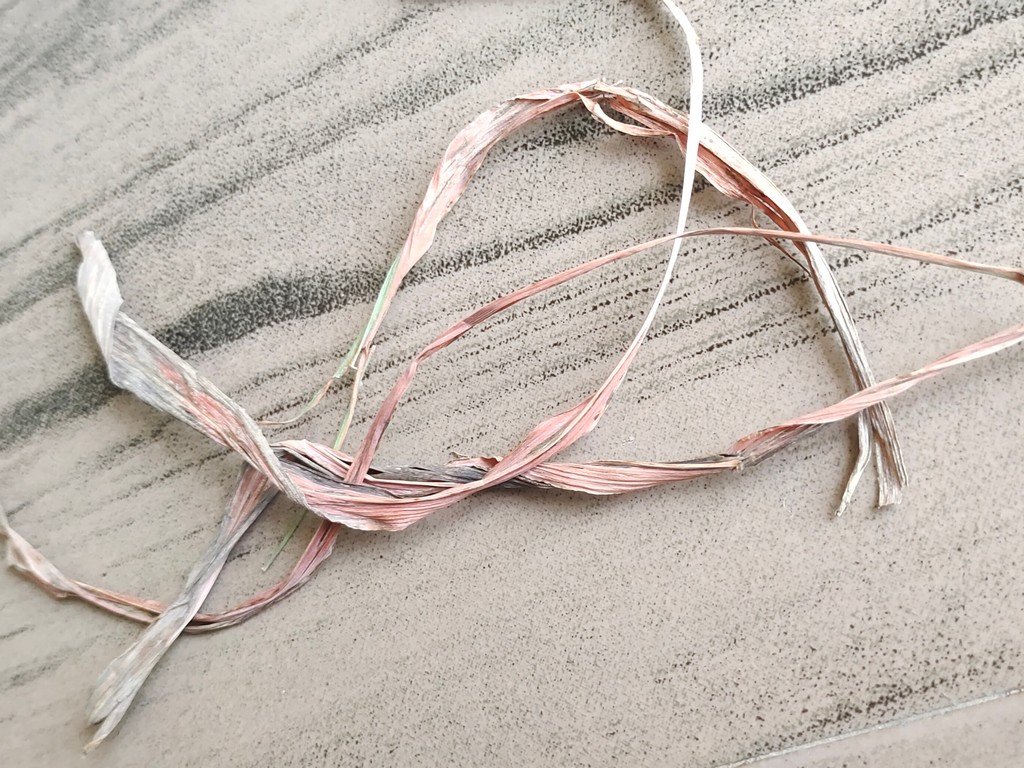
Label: Dried